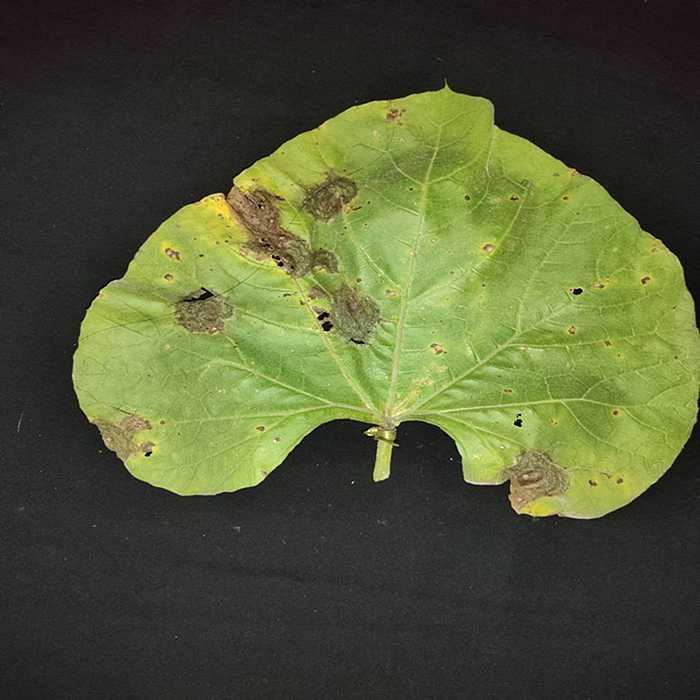
Plant: Bottle gourd
Label: Downey mildew